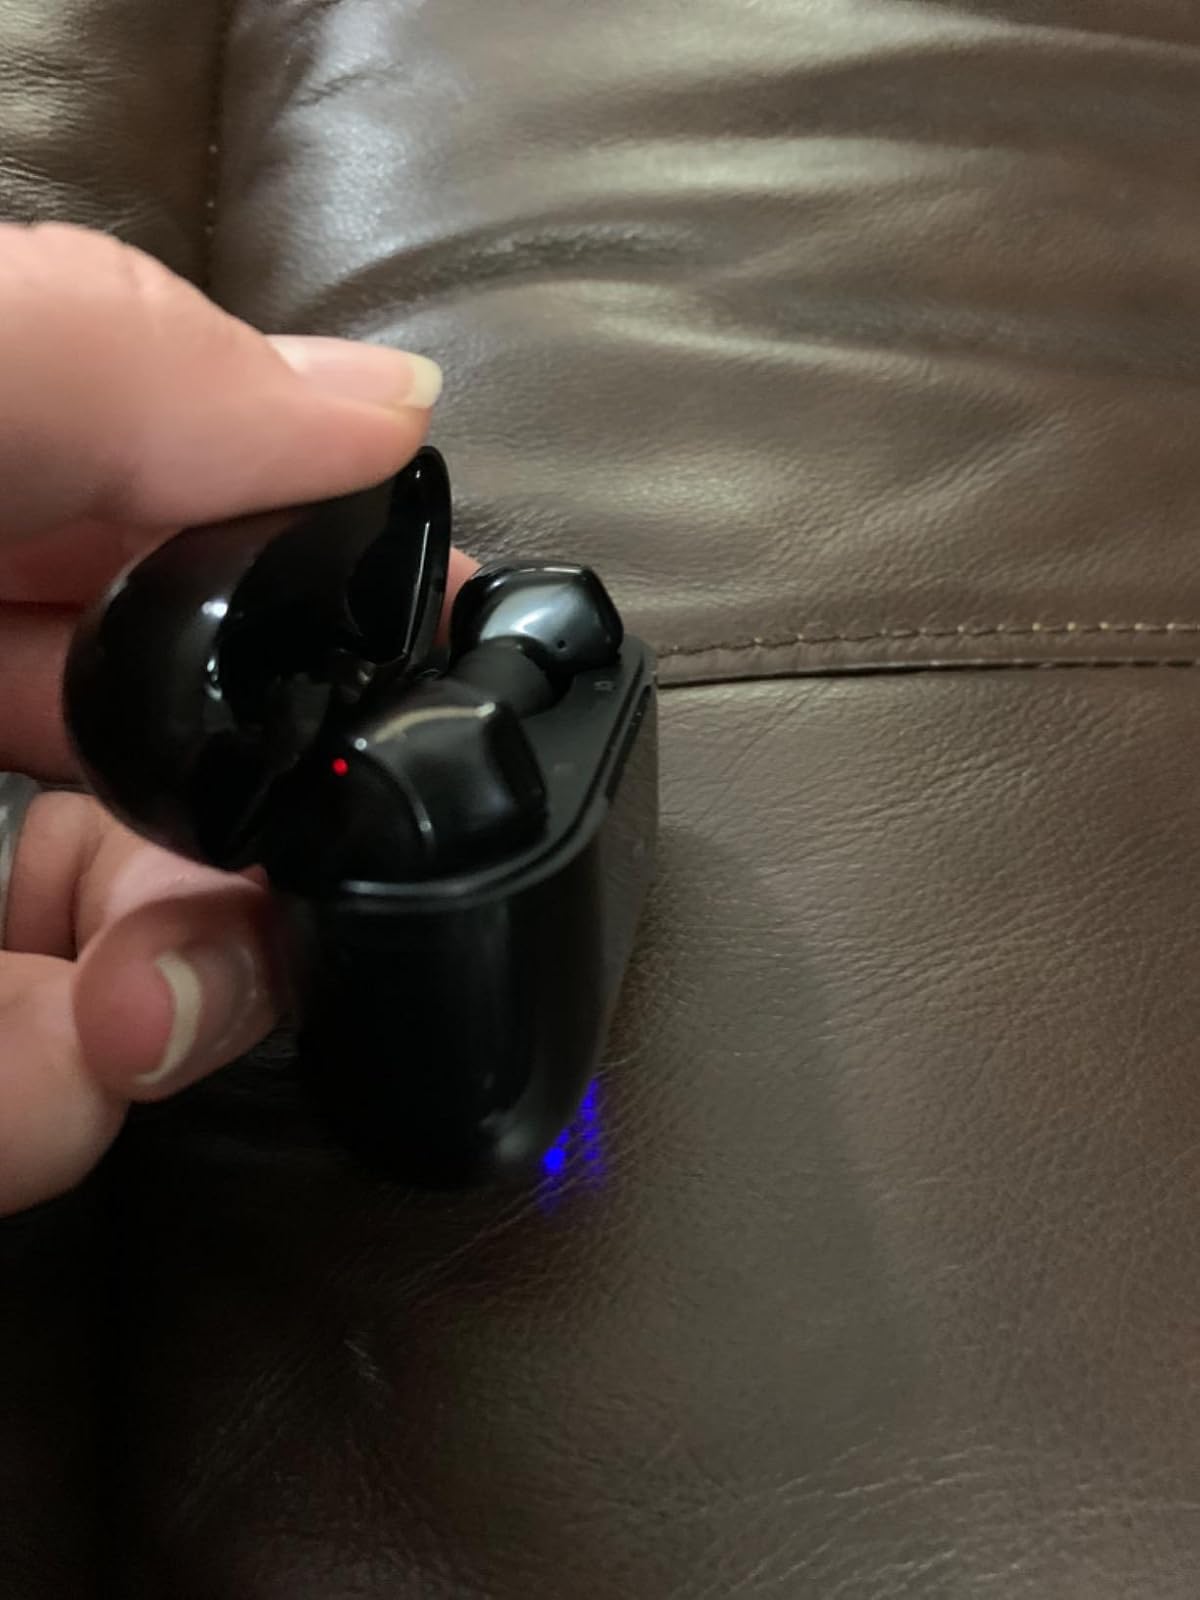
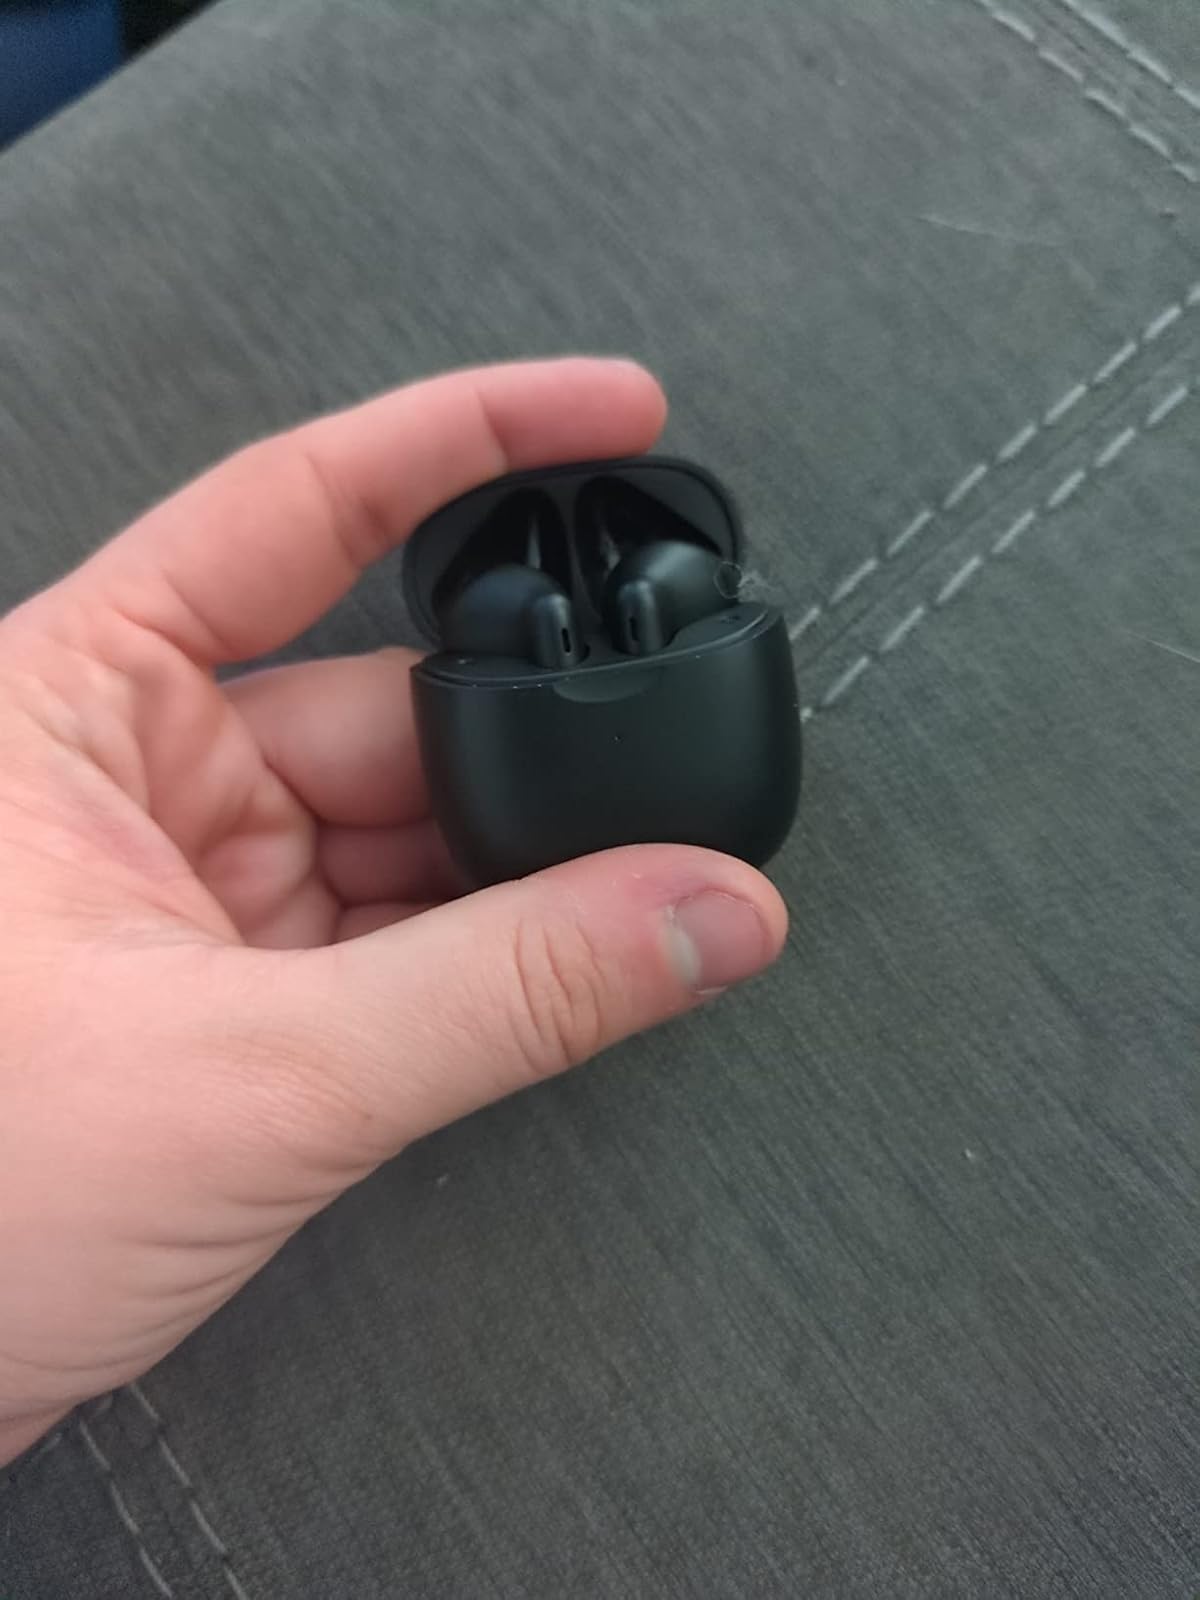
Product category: earbuds
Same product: no